Henry Royce Institute

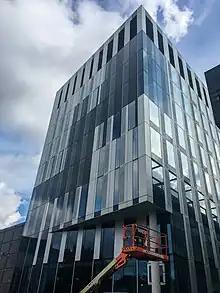
The building under construction in 2019

The Henry Royce Institute (often referred to as ‘Royce’) is the UK’s national institute for advanced materials research and innovation.